James Galanos

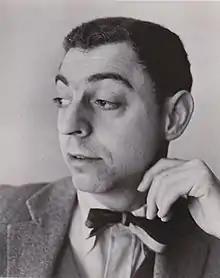
Galanos in 1956

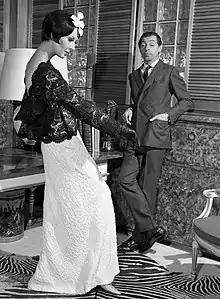
James Galanos with a model wearing one of his gowns, 1965

James Galanos (September 20, 1924 – October 30, 2016) was an American fashion designer and couturier. Galanos is known for designing clothing for America's social elite, including Nancy Reagan, Marilyn Monroe, Elizabeth Taylor, and others.